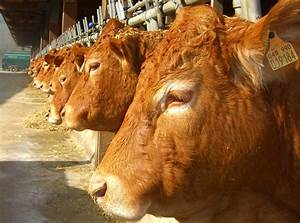
Label: mucca